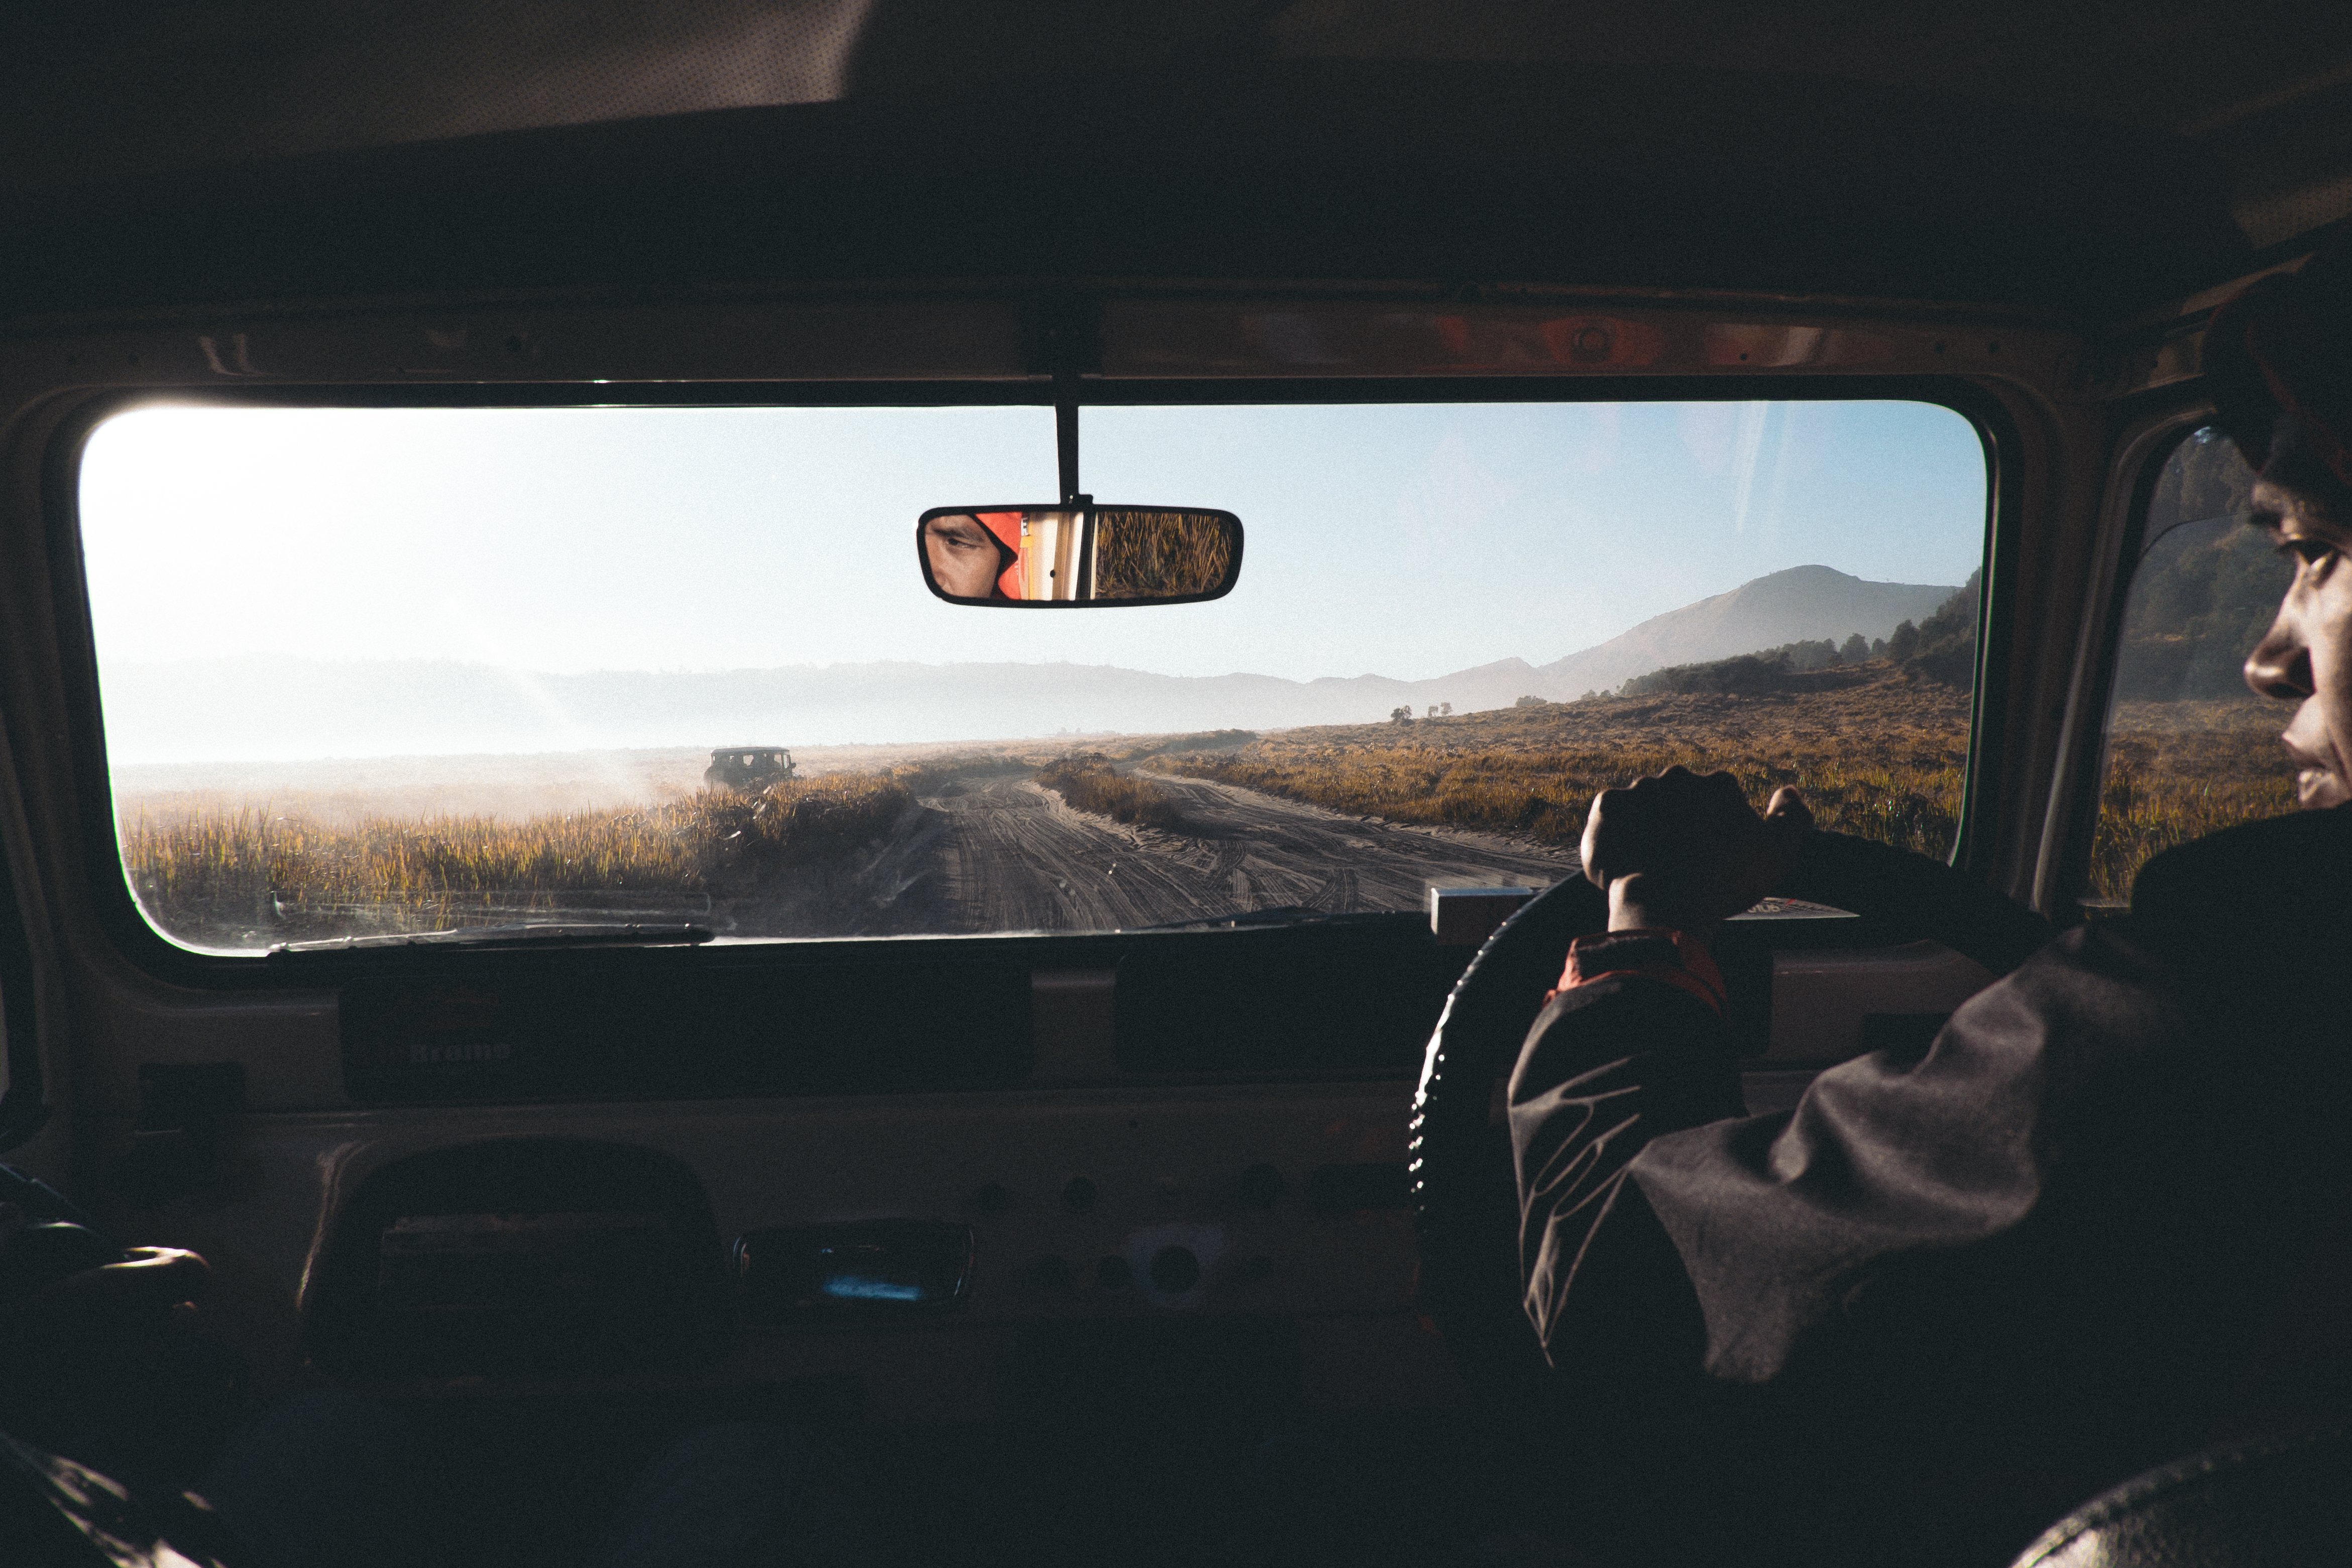
person, light, road, car, window, glass, driving, dirt road, vehicle, windshield, darkness, black, driver, rearview mirror, automotive exterior